Utterly Alone

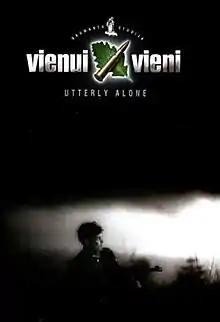
DVD cover

Utterly Alone is a 2004 Lithuanian film directed by Jonas Vaitkus, based on real events, about Juozas Lukša (code name Daumantas), a Lithuanian partisan who fought against the Soviet occupation of Lithuania in the years immediately following World War II. The film is set in 1950–51 and shot in black and white.